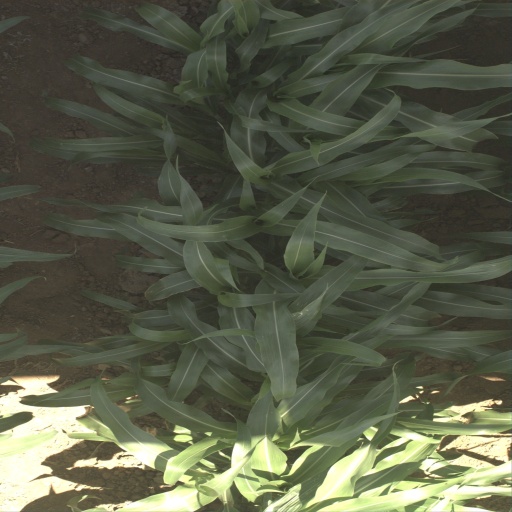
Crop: sorghum